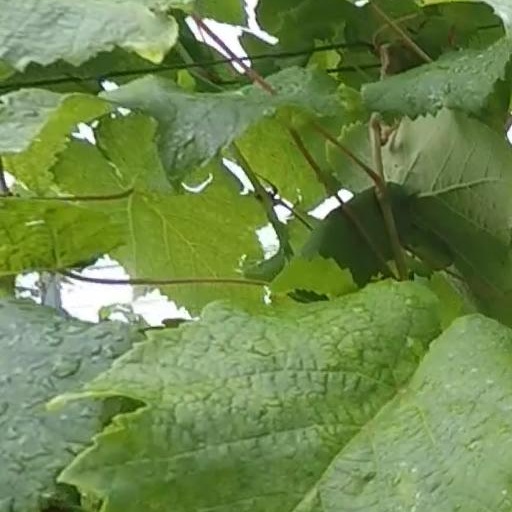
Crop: grape